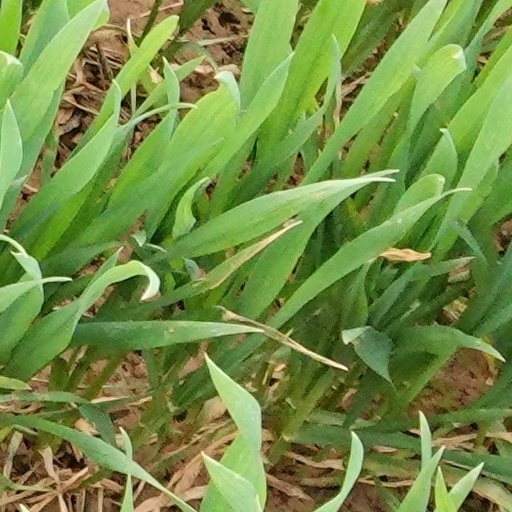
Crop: wheat